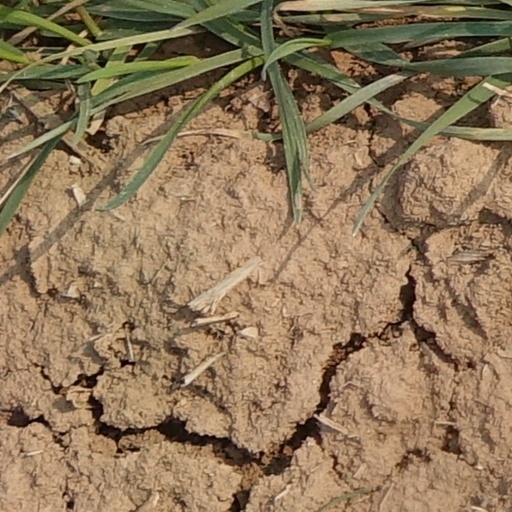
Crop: wheat